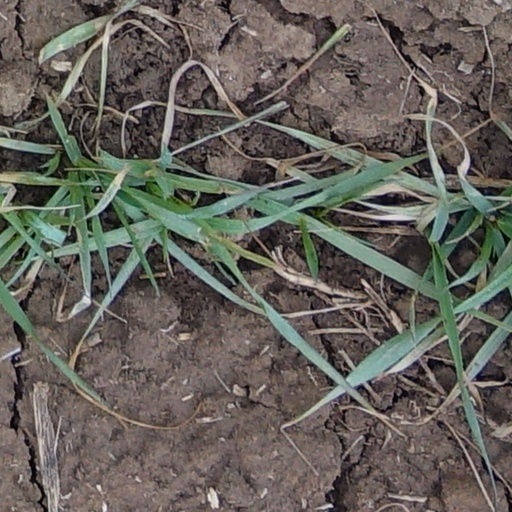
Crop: wheat